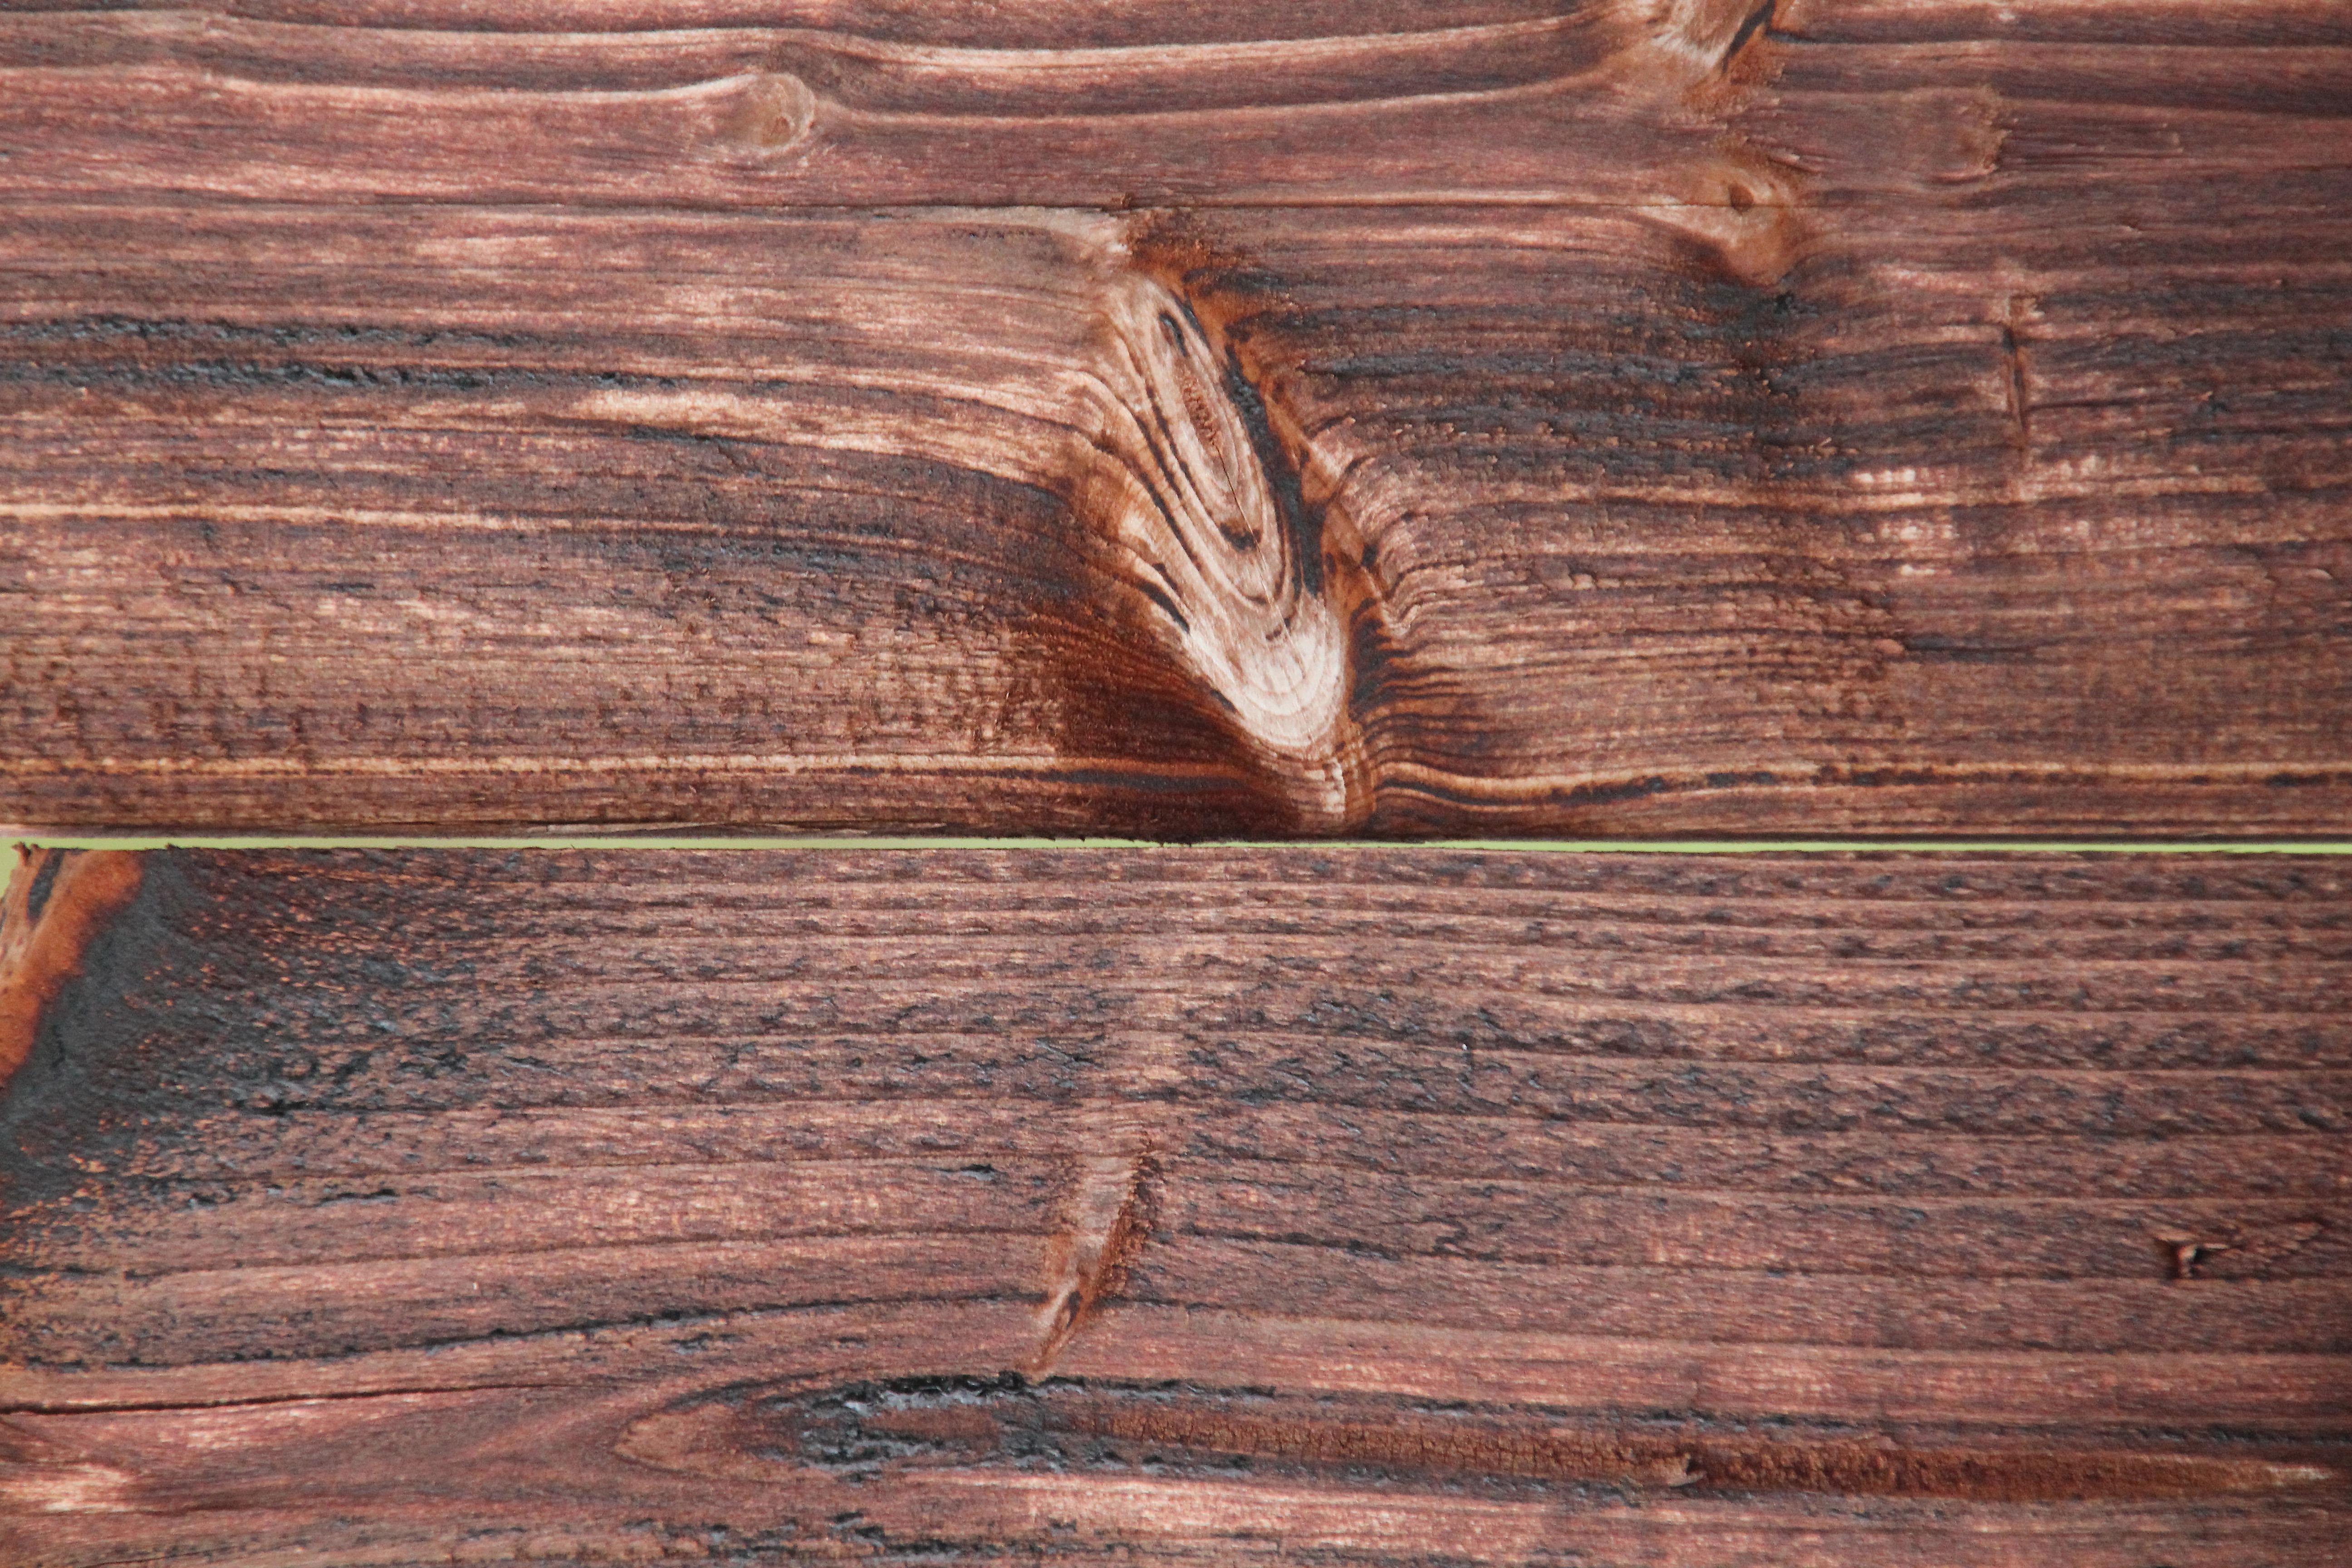
table, nature, wood, grain, texture, plank, floor, bark, lumber, background, hardwood, carving, flooring, plywood, wood flooring, laminate flooring, wood stain